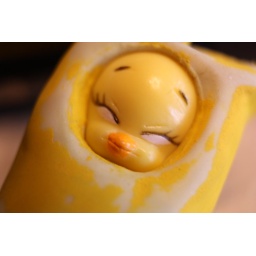
Another shot of my cell phone charm... in macroTweety's face is less than half an inch across